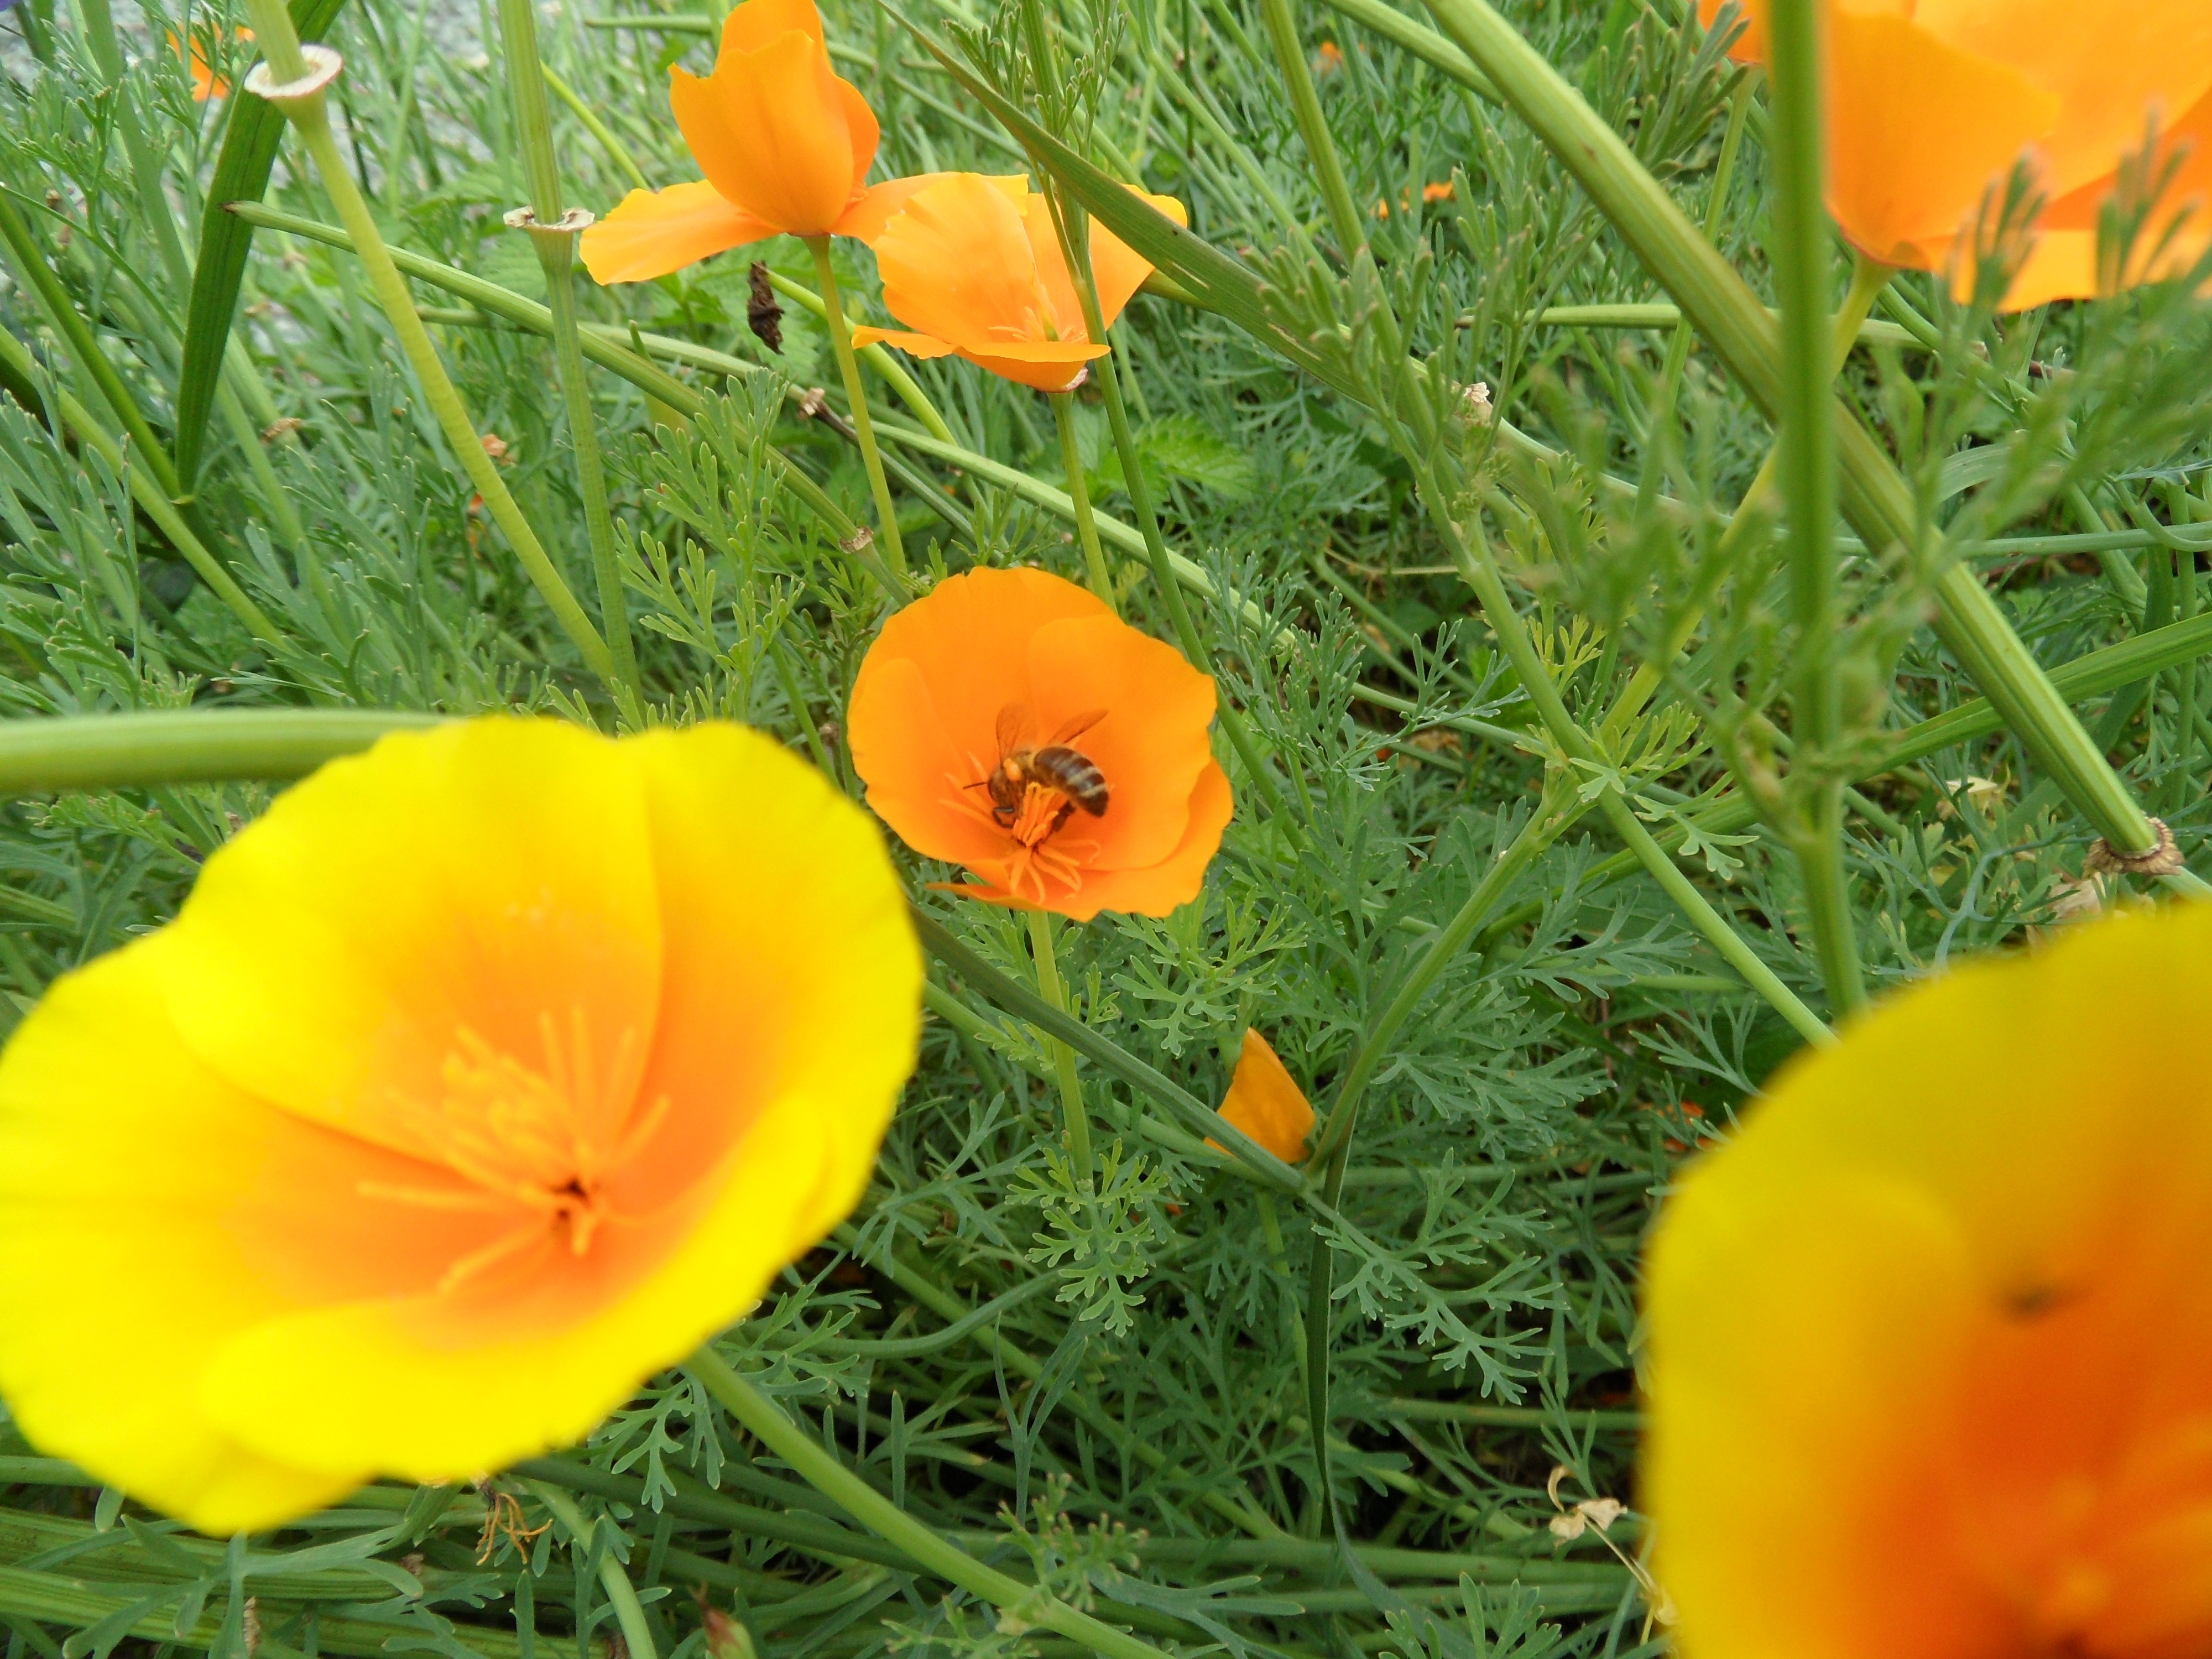
nature, plant, meadow, flower, petal, produce, yellow, flora, wildflower, flowers, bee, poppy, macro photography, flowering plant, pollinator, eschscholzia californica, land plant, poppy family